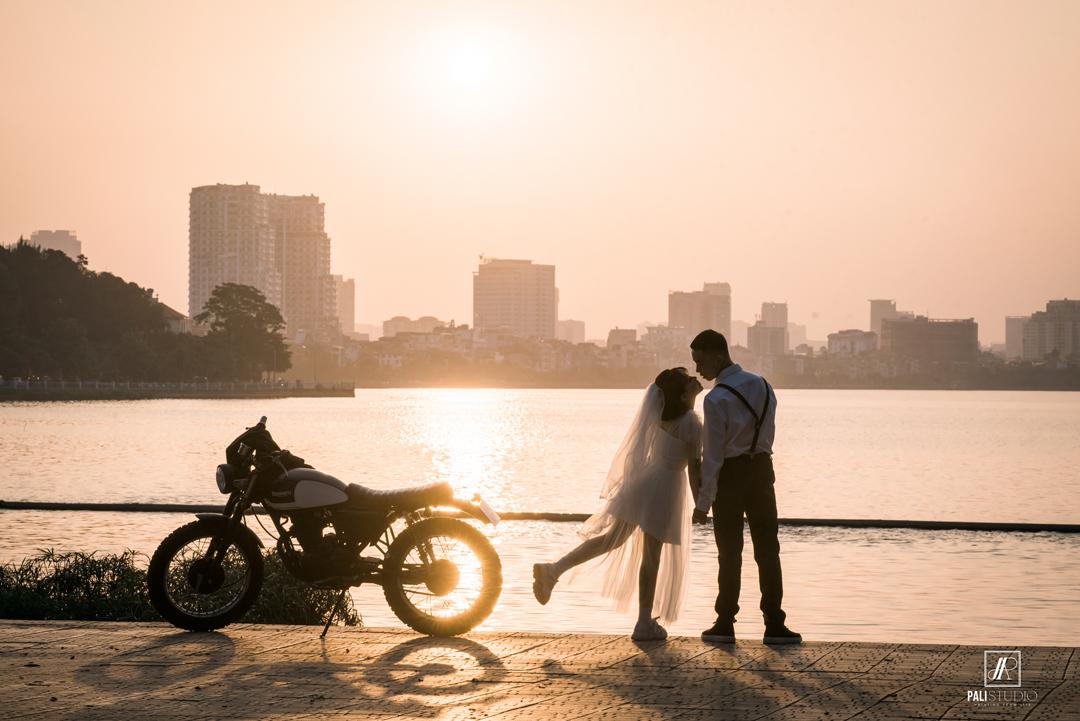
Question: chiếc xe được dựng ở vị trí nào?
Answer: chiếc xe được dựng bên trái cặp đôi